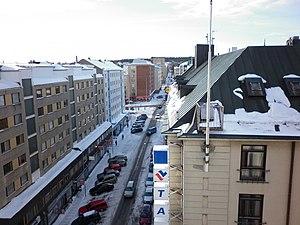
La rue Hallituskatu est une rue du centre de Tampere en Finlande.